Jonang

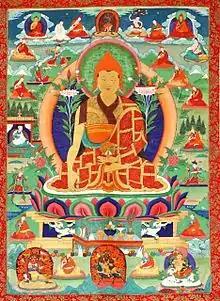
Tāranātha

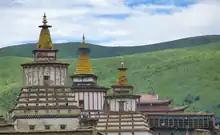
Dzamthang Tsangwa Monastery in Sichuan. The major monastic seat of the Jonang tradition today in Amdo.

The monk Künpang Tukjé Tsöndrü (1243–1313) established a kumbum or stupa-vihara in the Jomonang Valley about northwest of the Tashilhunpo Monastery in Ü-Tsang (modern Shigatse). The Jonang tradition took its name from this "Jomonang" monastery, where Tsöndrü established a practice tradition that integrated seventeen different transmission of the Kālacakra Tantra completion stage yogas, and which was significantly expanded by later figures, including Dolpopa.